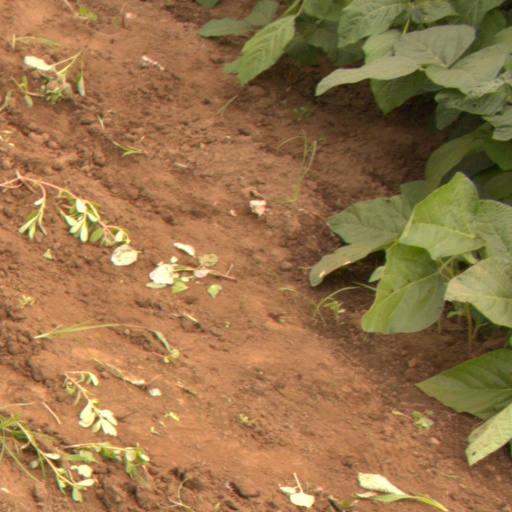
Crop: soybean